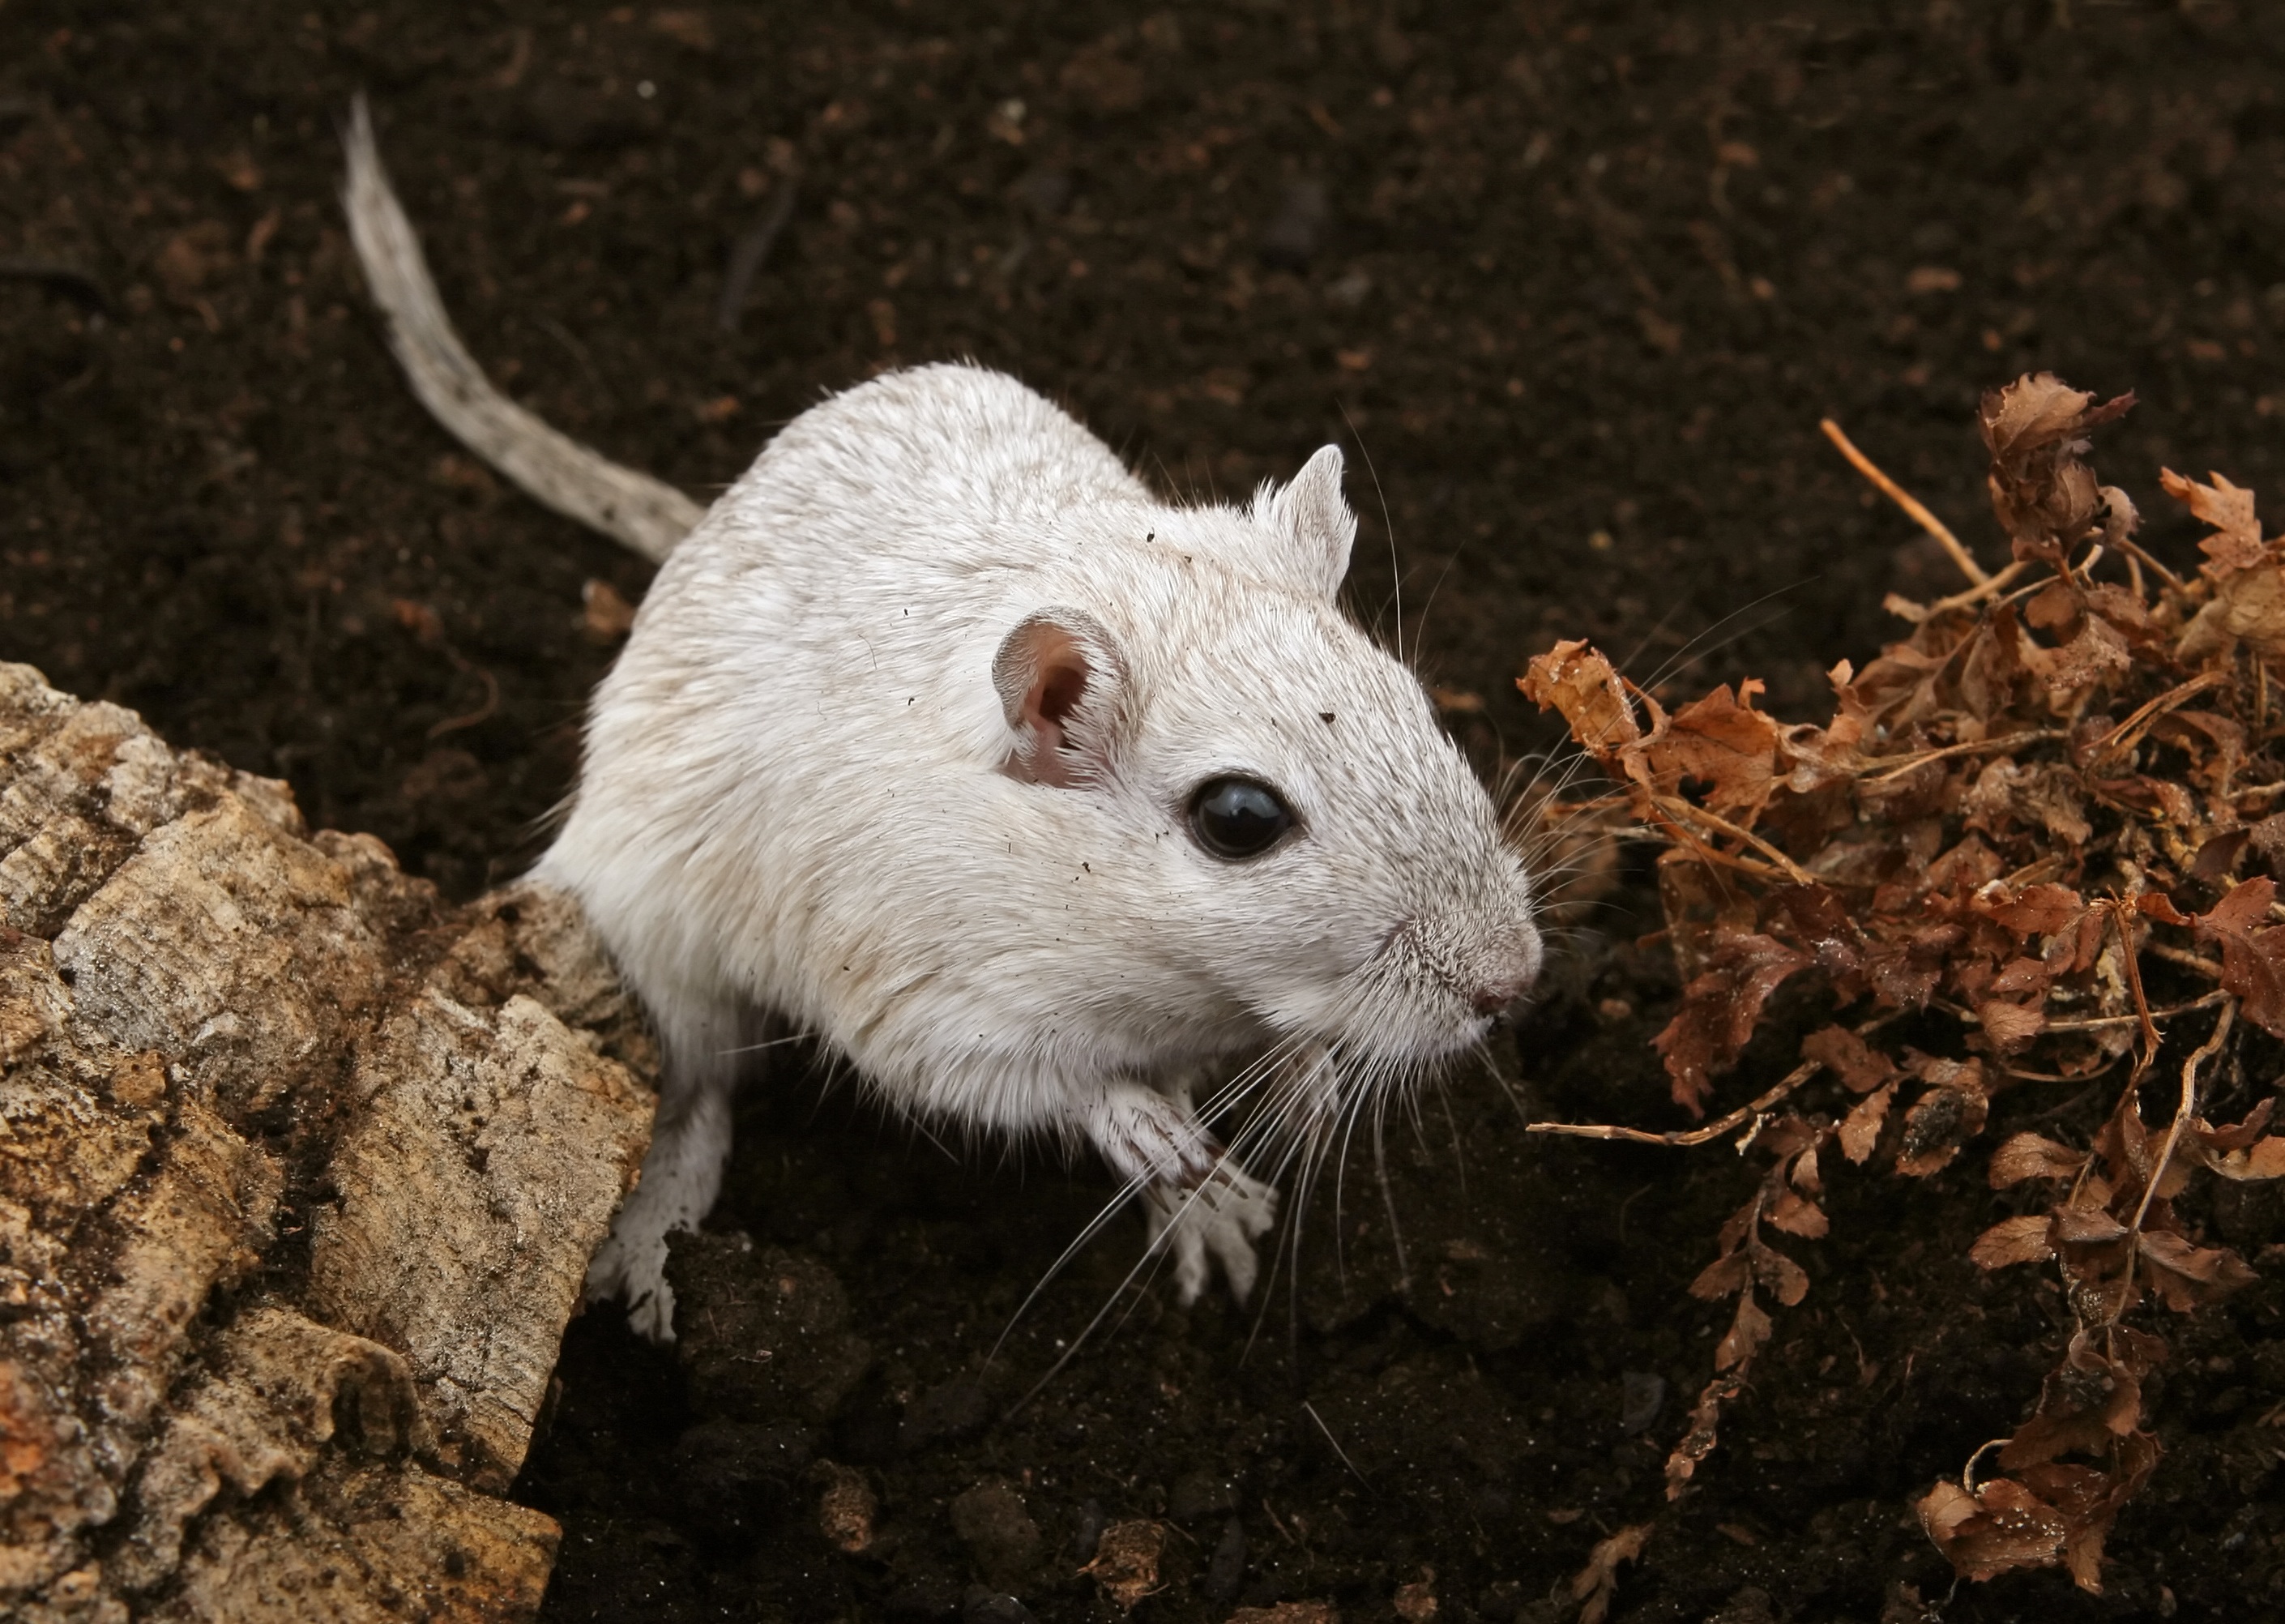
girl, mouse, animal, cute, female, wildlife, wild, pet, fur, young, critter, macro, small, brown, mammal, closeup, close, hamster, rodent, fauna, close up, rat, outdoors, face, nose, eyes, whiskers, grey, lovely, tail, furry, ears, hairy, smell, vertebrate, funny, creature, hairs, up, beautiful, soft, domestic, pretty, cuddly, pest, attractive, gorgeous, sniff, mice, vermin, gerbil, muroidea, muridae